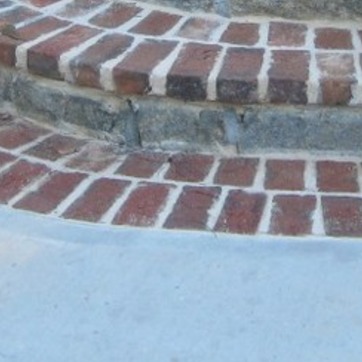
Material: brick